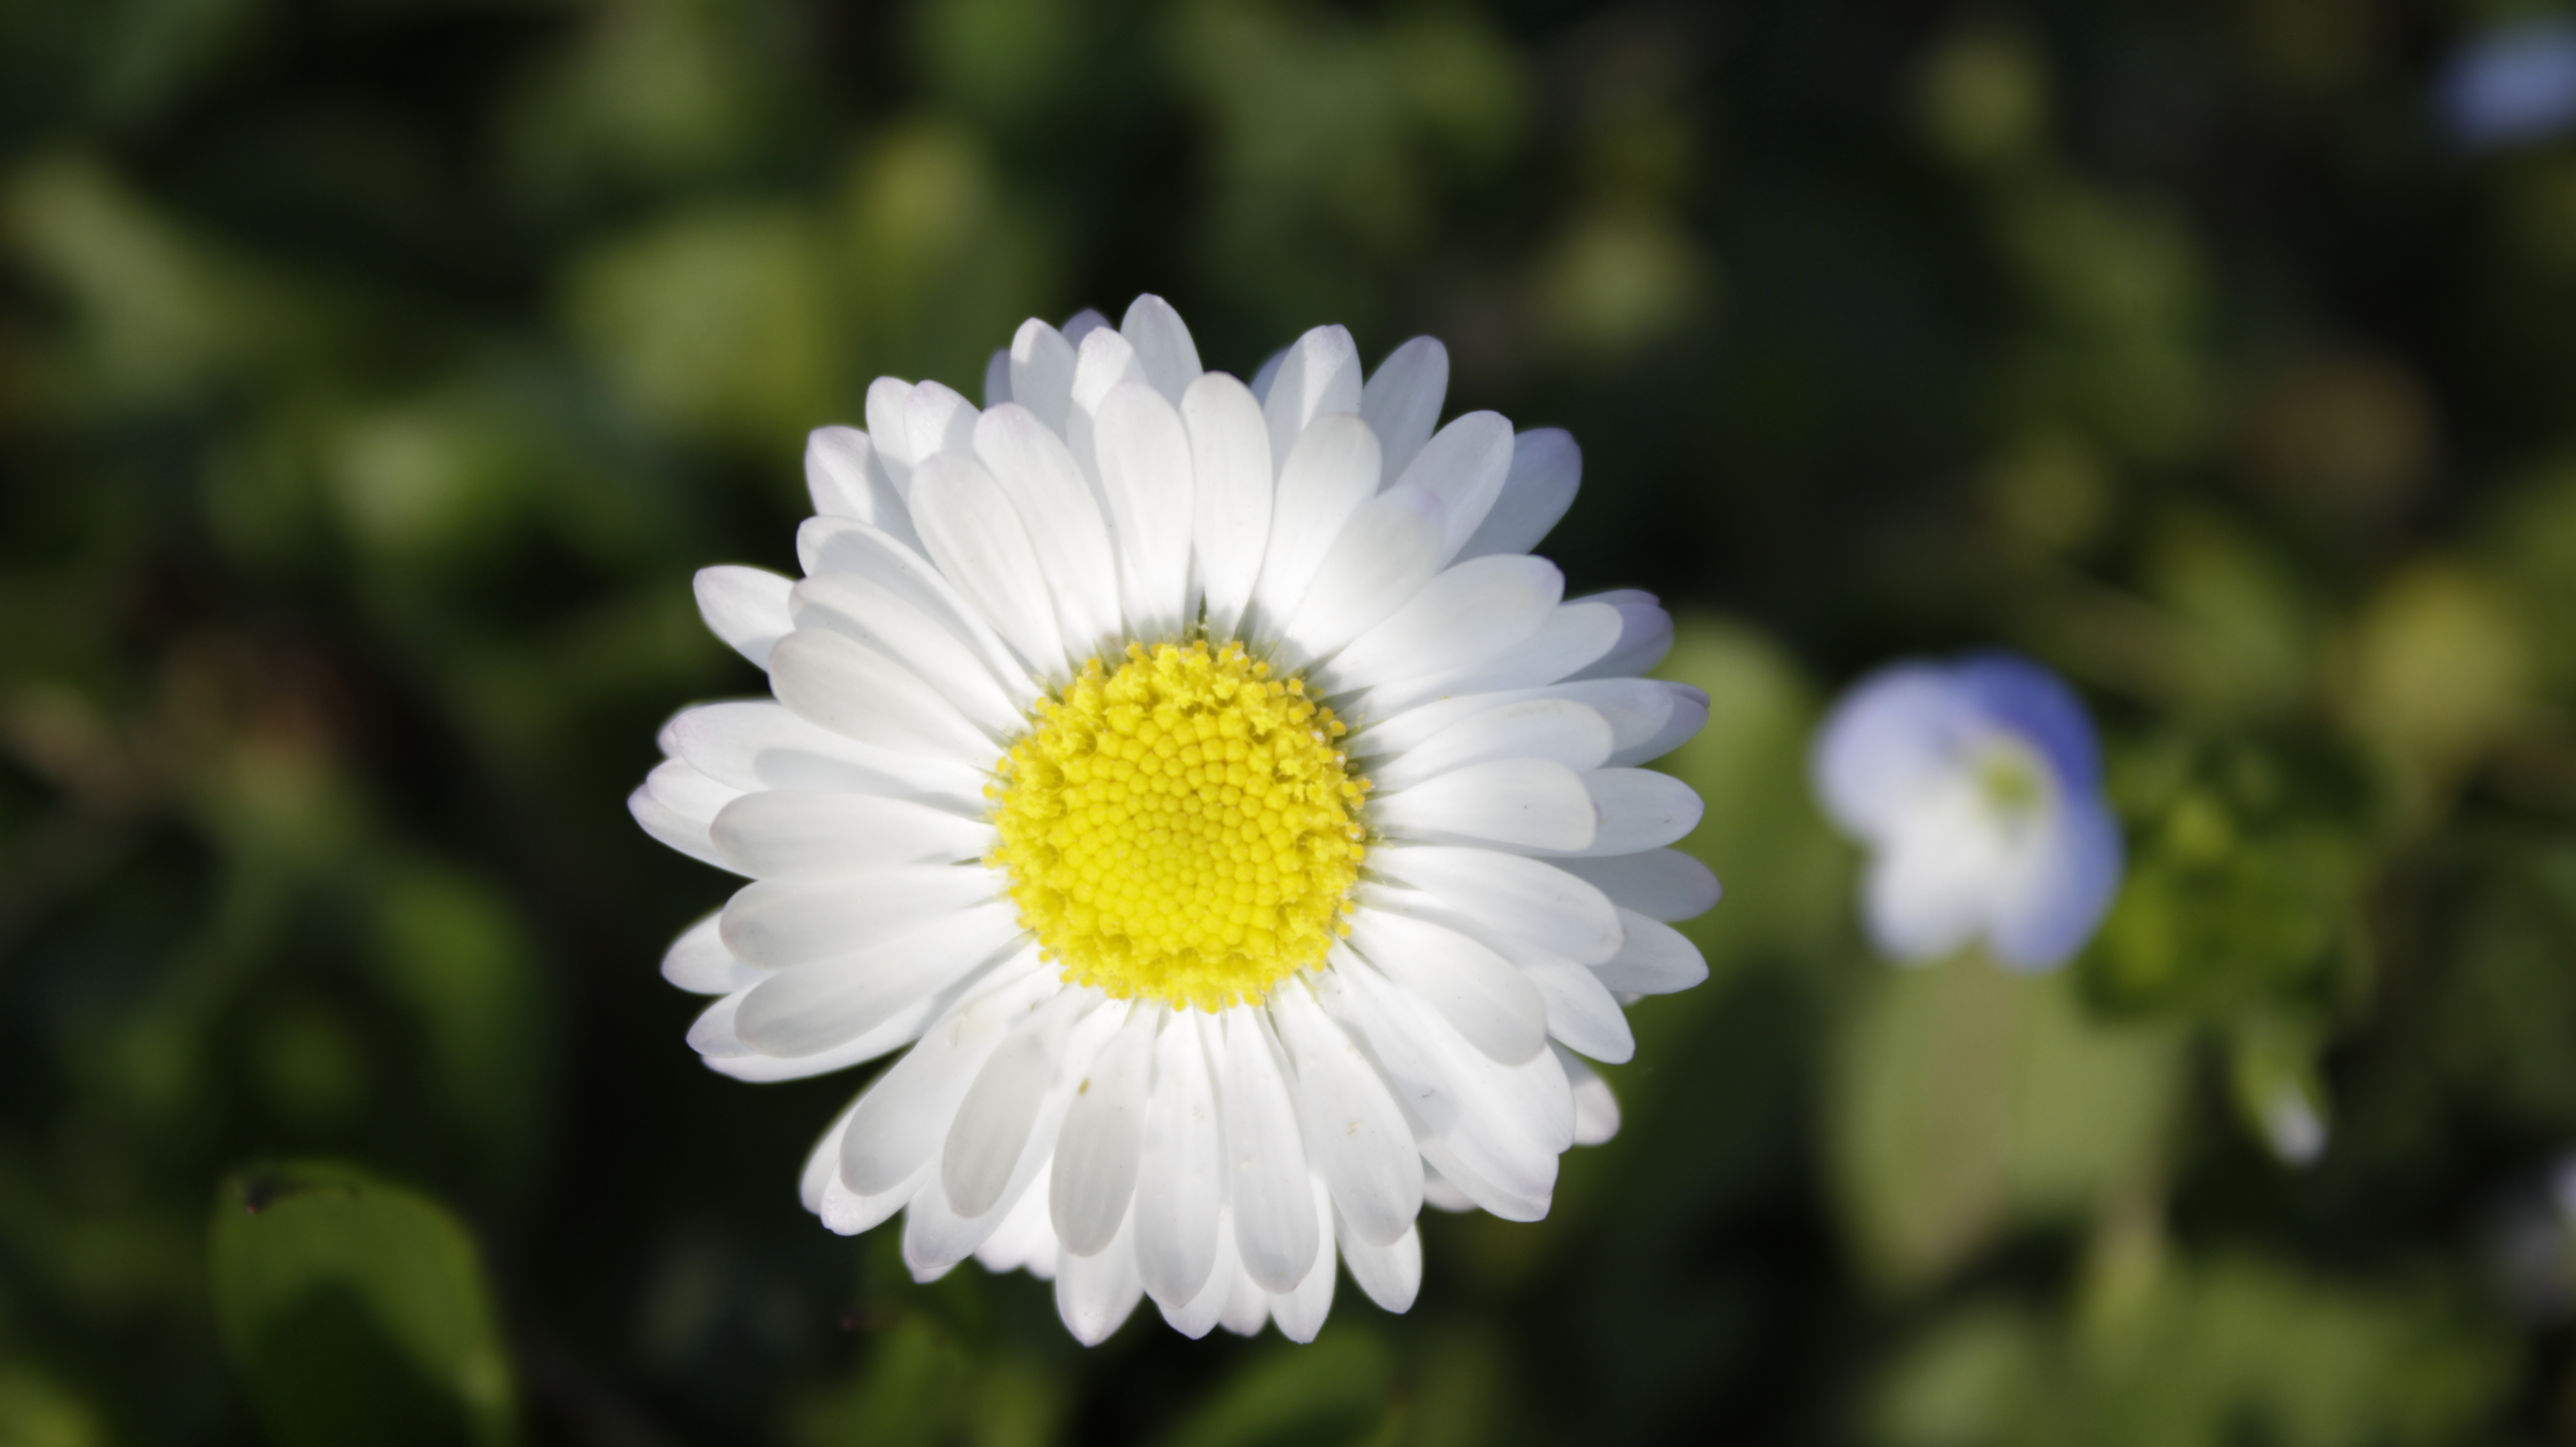
daisy, flower, green, nature, macro, little, oxeye daisy, chamaemelum nobile, flora, plant, daisy family, petal, tanacetum parthenium, close up, flowering plant, marguerite daisy, wildflower, annual plant, computer wallpaper, macro photography, aster